Bryce Hosannah

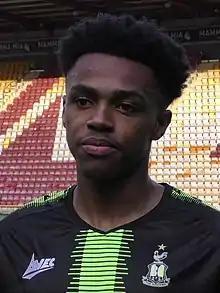
Hosannah with Bradford City in October 2020

Bryce Joseph Hosannah (born 8 April 1999) is an English professional footballer who plays as a defender for club Rochdale AFC.